Venus

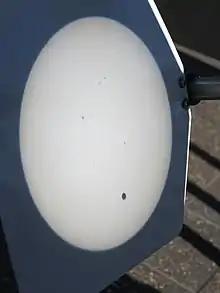
2012 transit of Venus, projected by a telescope onto a white card

When Venus is sufficiently bright with enough angular distance from the sun, it is easily observed in a clear daytime sky with the naked eye, though most people do not know to look for it. Astronomer Edmund Halley calculated its maximum naked eye brightness in 1716, when many Londoners were alarmed by its appearance in the daytime. French emperor Napoleon Bonaparte once witnessed a daytime apparition of the planet while at a reception in Luxembourg. Another historical daytime observation of the planet took place during the inauguration of the American president Abraham Lincoln in Washington, D.C., on 4March 1865.